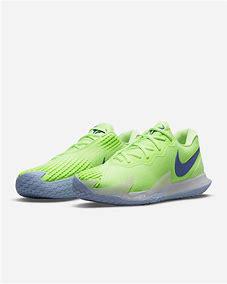
Brand: Nike
Model: Court Air Zoom Vapor Cage 4